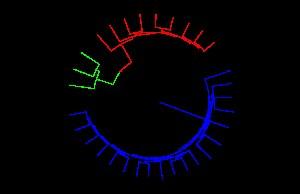
La diversité phylogénétique est une mesure de la biodiversité considérant les relations de parenté entre les espèces. Cette mesure permet d’incorporer l’histoire évolutive dans les indices de biodiversité d’une communauté. Pour ce faire, il faut utiliser les longueurs de branches d'un arbre phylogénétique séparant les différentes unités taxonomiques d'un ensemble. Ainsi, contrairement à la richesse spécifique, qui ne s’intéresse qu’au nombre d’espèces présentes à un site, chaque taxon n’a pas le même poids dans la mesure de la diversité phylogénétique. Une espèce ayant divergé plus tôt que les autres aura un poids plus élevé, puisqu’elle a une plus longue histoire évolutive indépendante aux autres espèces. La diversité phylogénétique est associée à la diversité phénotypique et fonctionnelle, et donc, à la stabilité d'un écosystème et sa productivité. Cette mesure a été développée dans le but d'aider à identifier les priorités de conservation.